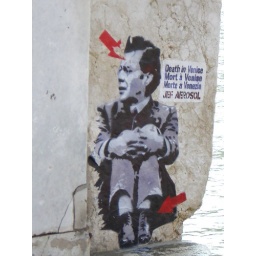
On wall near the water